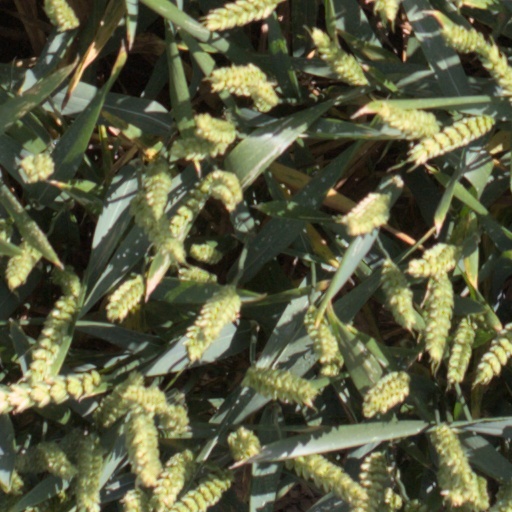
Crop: wheat